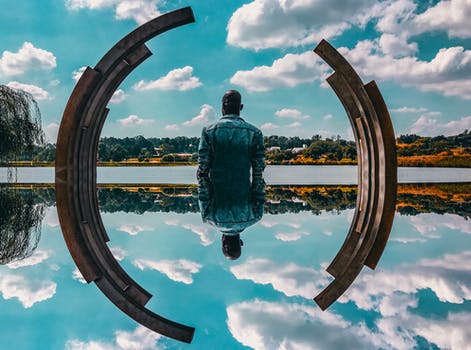
Label: No Watermark